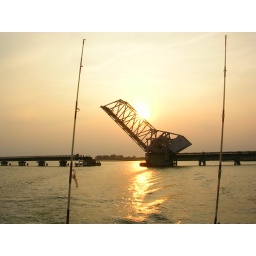
Long beach ny lirr train bridge over reynolds channel